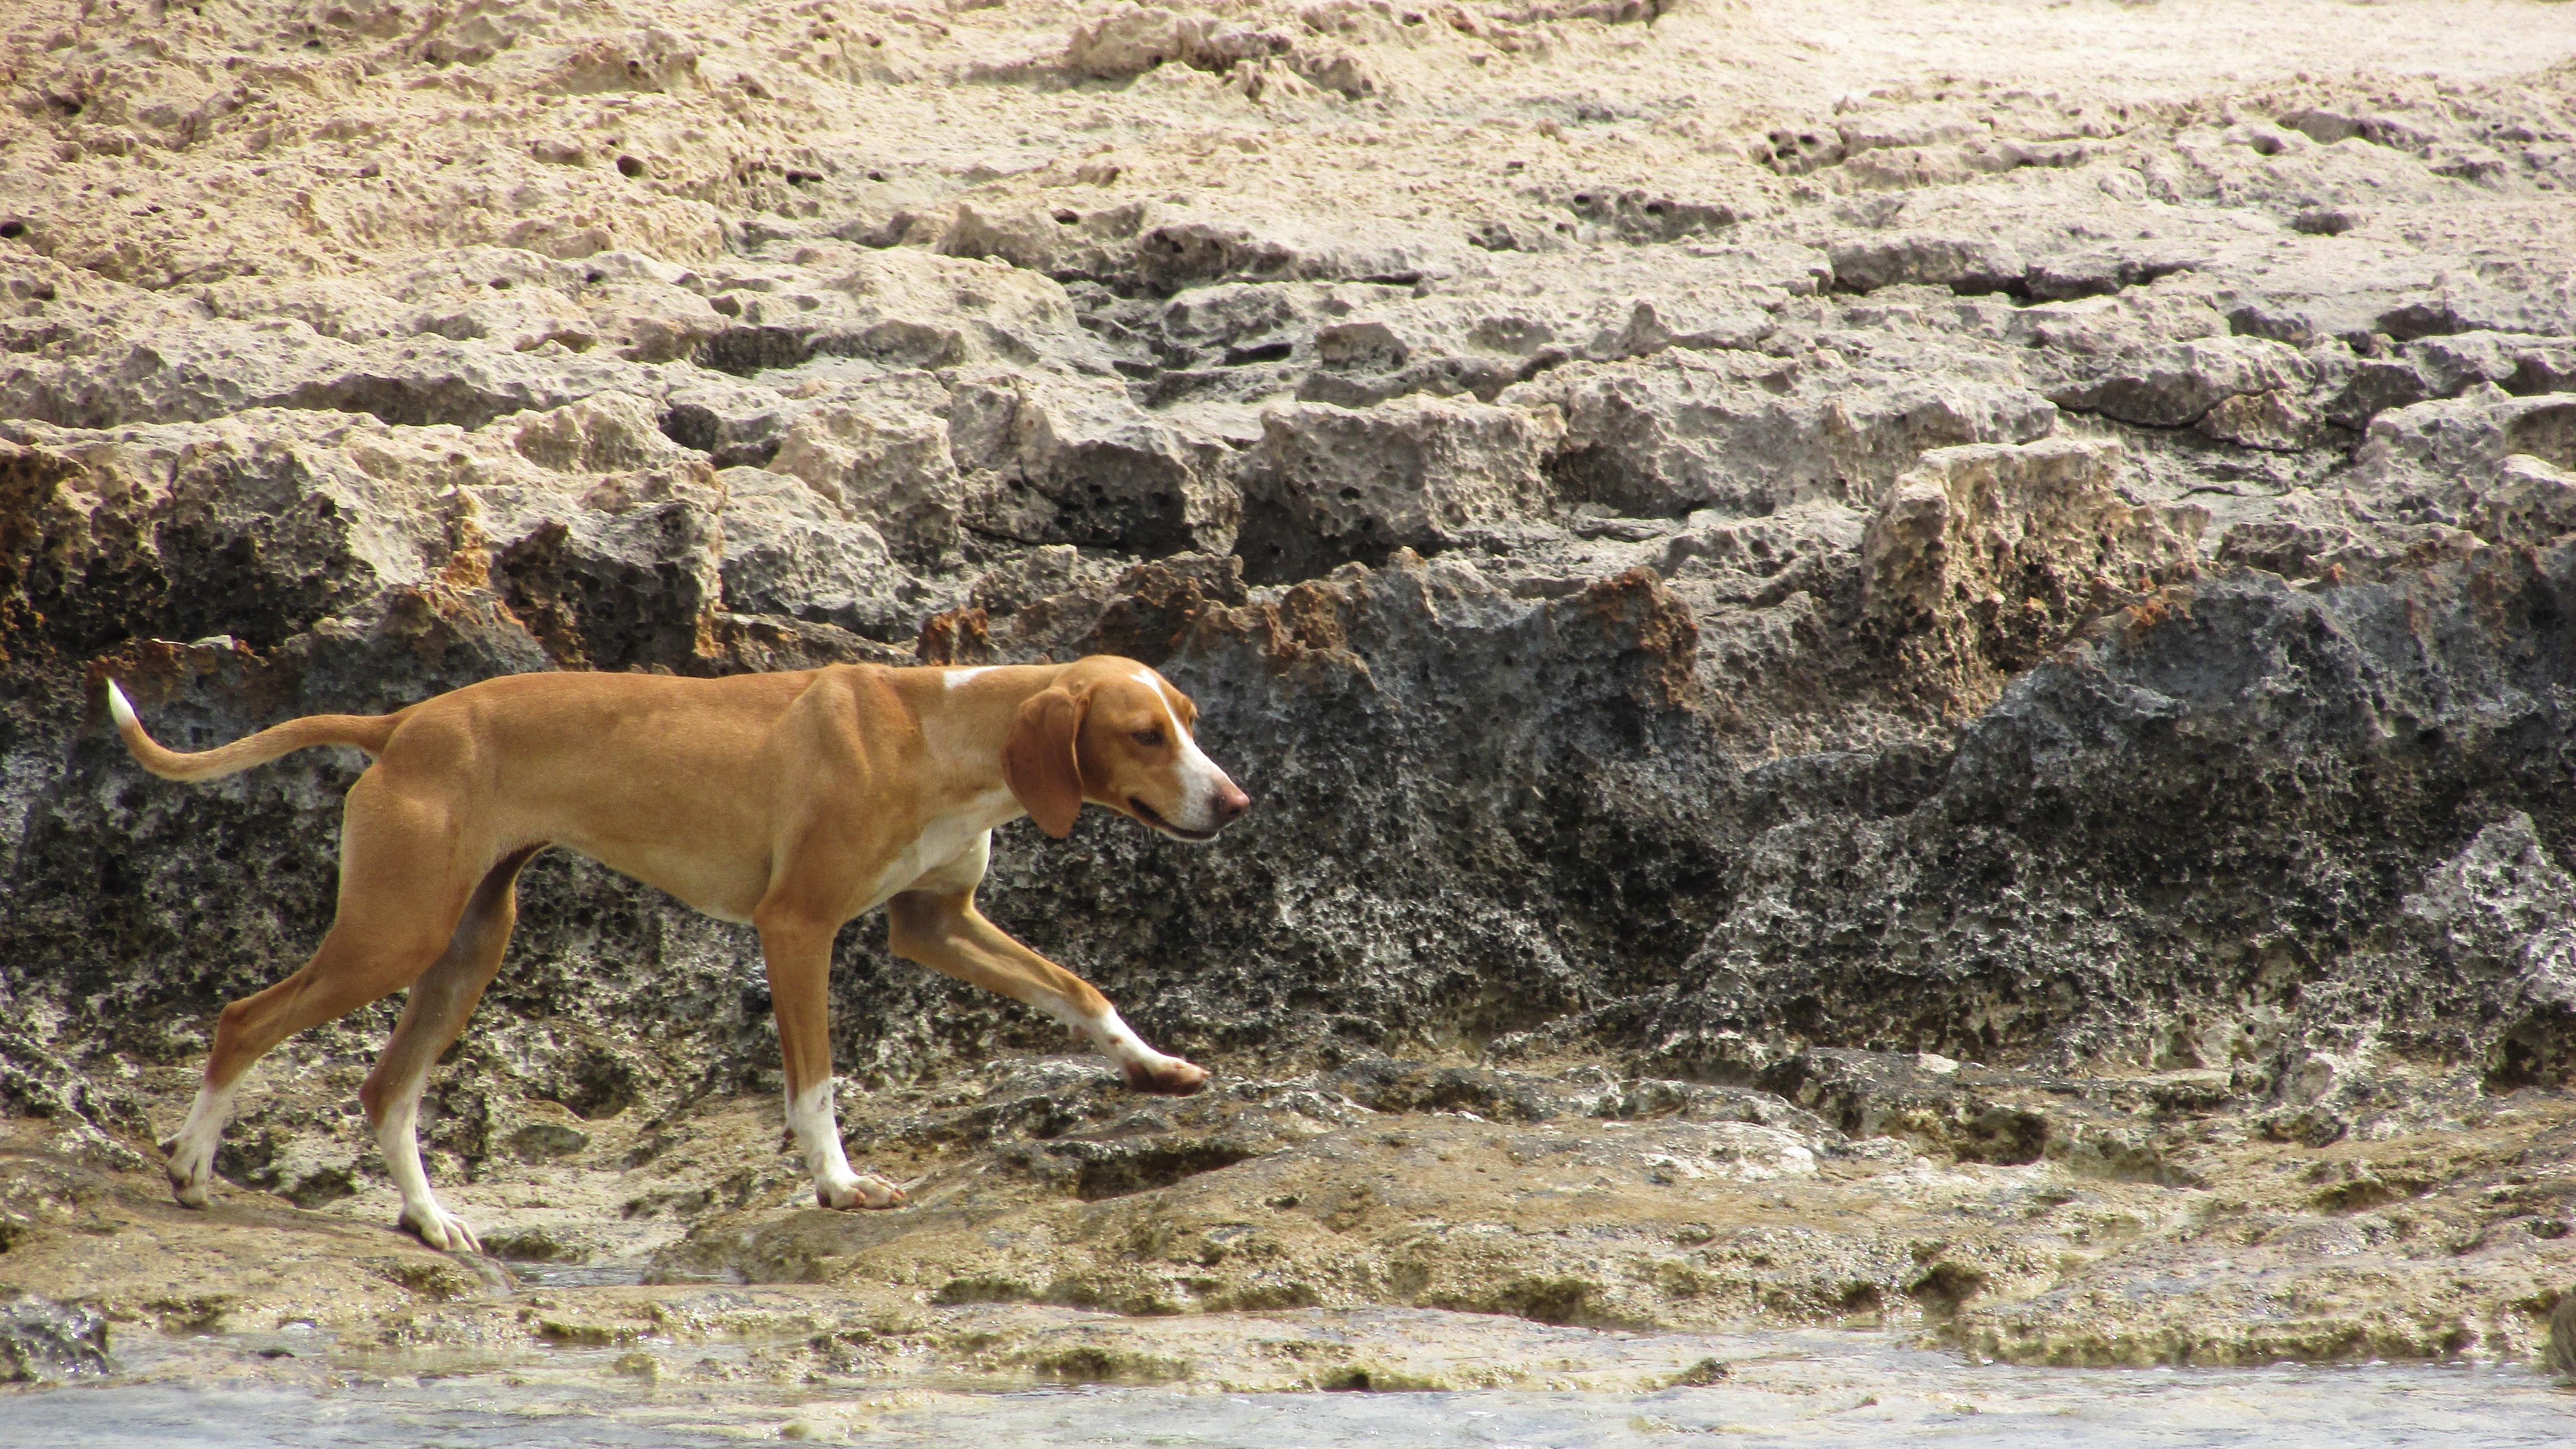
beach, dog, mammal, hunting dog, vertebrate, stray, wandering, street dog, dog like mammal